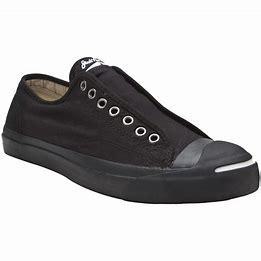
Brand: Converse
Model: Jack Purcell